Kápolna

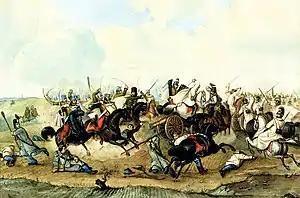
Battle of Kápolna (1849)

Kápolna is a village in Heves County, Hungary, beside of the Tarna River. As of 2022 census, it has a population of 1,468 (see Demographics). The village located beside of the (Nr. 84) Kisterenye–Kál-Kápolna railway line and on the main road 3 and 5,7 km far from the M3 motorway. Although the settlement has its own railway stop, public transport on the railway line ceased on . The closest train station with public transport in Kál 3,3 km far.